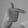
ASL letter: T